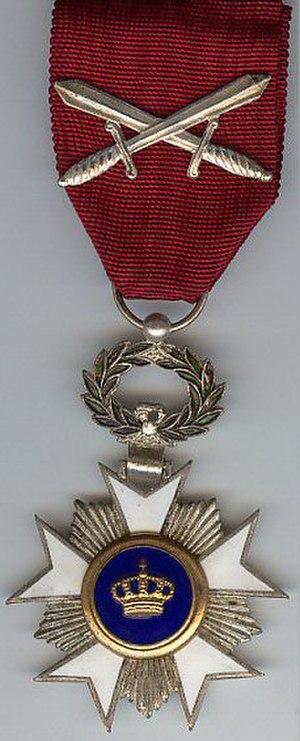
Chevalier de l'Ordre de la Couronne (Belgique)